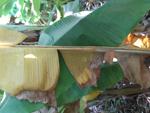
Label: xamthomonas